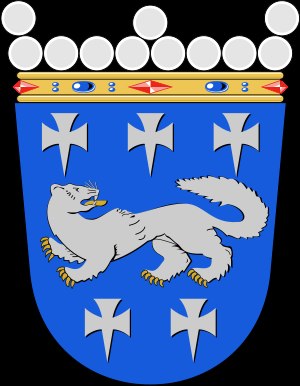
Mellersta Österbotten
Mellersta Österbottens landskabsvåben
Mellersta Österbotten er et landskab og en sekundærkommune i det nordvestlige Finland.